Evelyn Paul

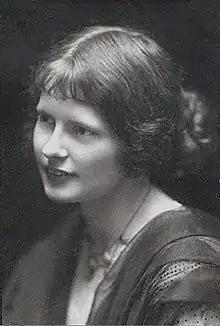
Evelyn, about age 24

Evelyn Maude Blanche Paul (1883 – 1963) was a British artist best known for her book illustrations, including those replicating the style of medieval illuminations. Her work shows a variety of influences including Gothic, Art Nouveau and Arts and Crafts. Most significantly, the Pre-Raphaelite artist Dante Gabriel Rossetti has been identified as one of Paul's major influences.